Ishiguro Tadanori

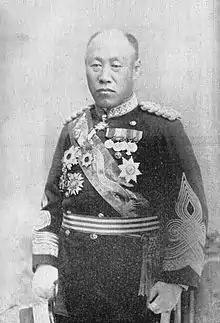

He was born in Fukushima in 1845. He died in 1941 at the age of 96.